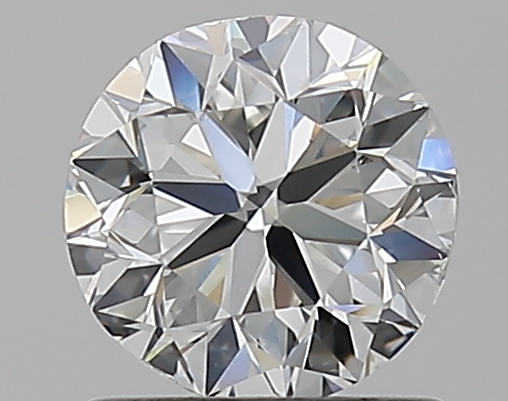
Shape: round
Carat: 0.9
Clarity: VS2
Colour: G
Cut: VG
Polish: EX
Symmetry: VG
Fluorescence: N
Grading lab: GIA
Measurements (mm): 5.94 x 6.01 x 3.87